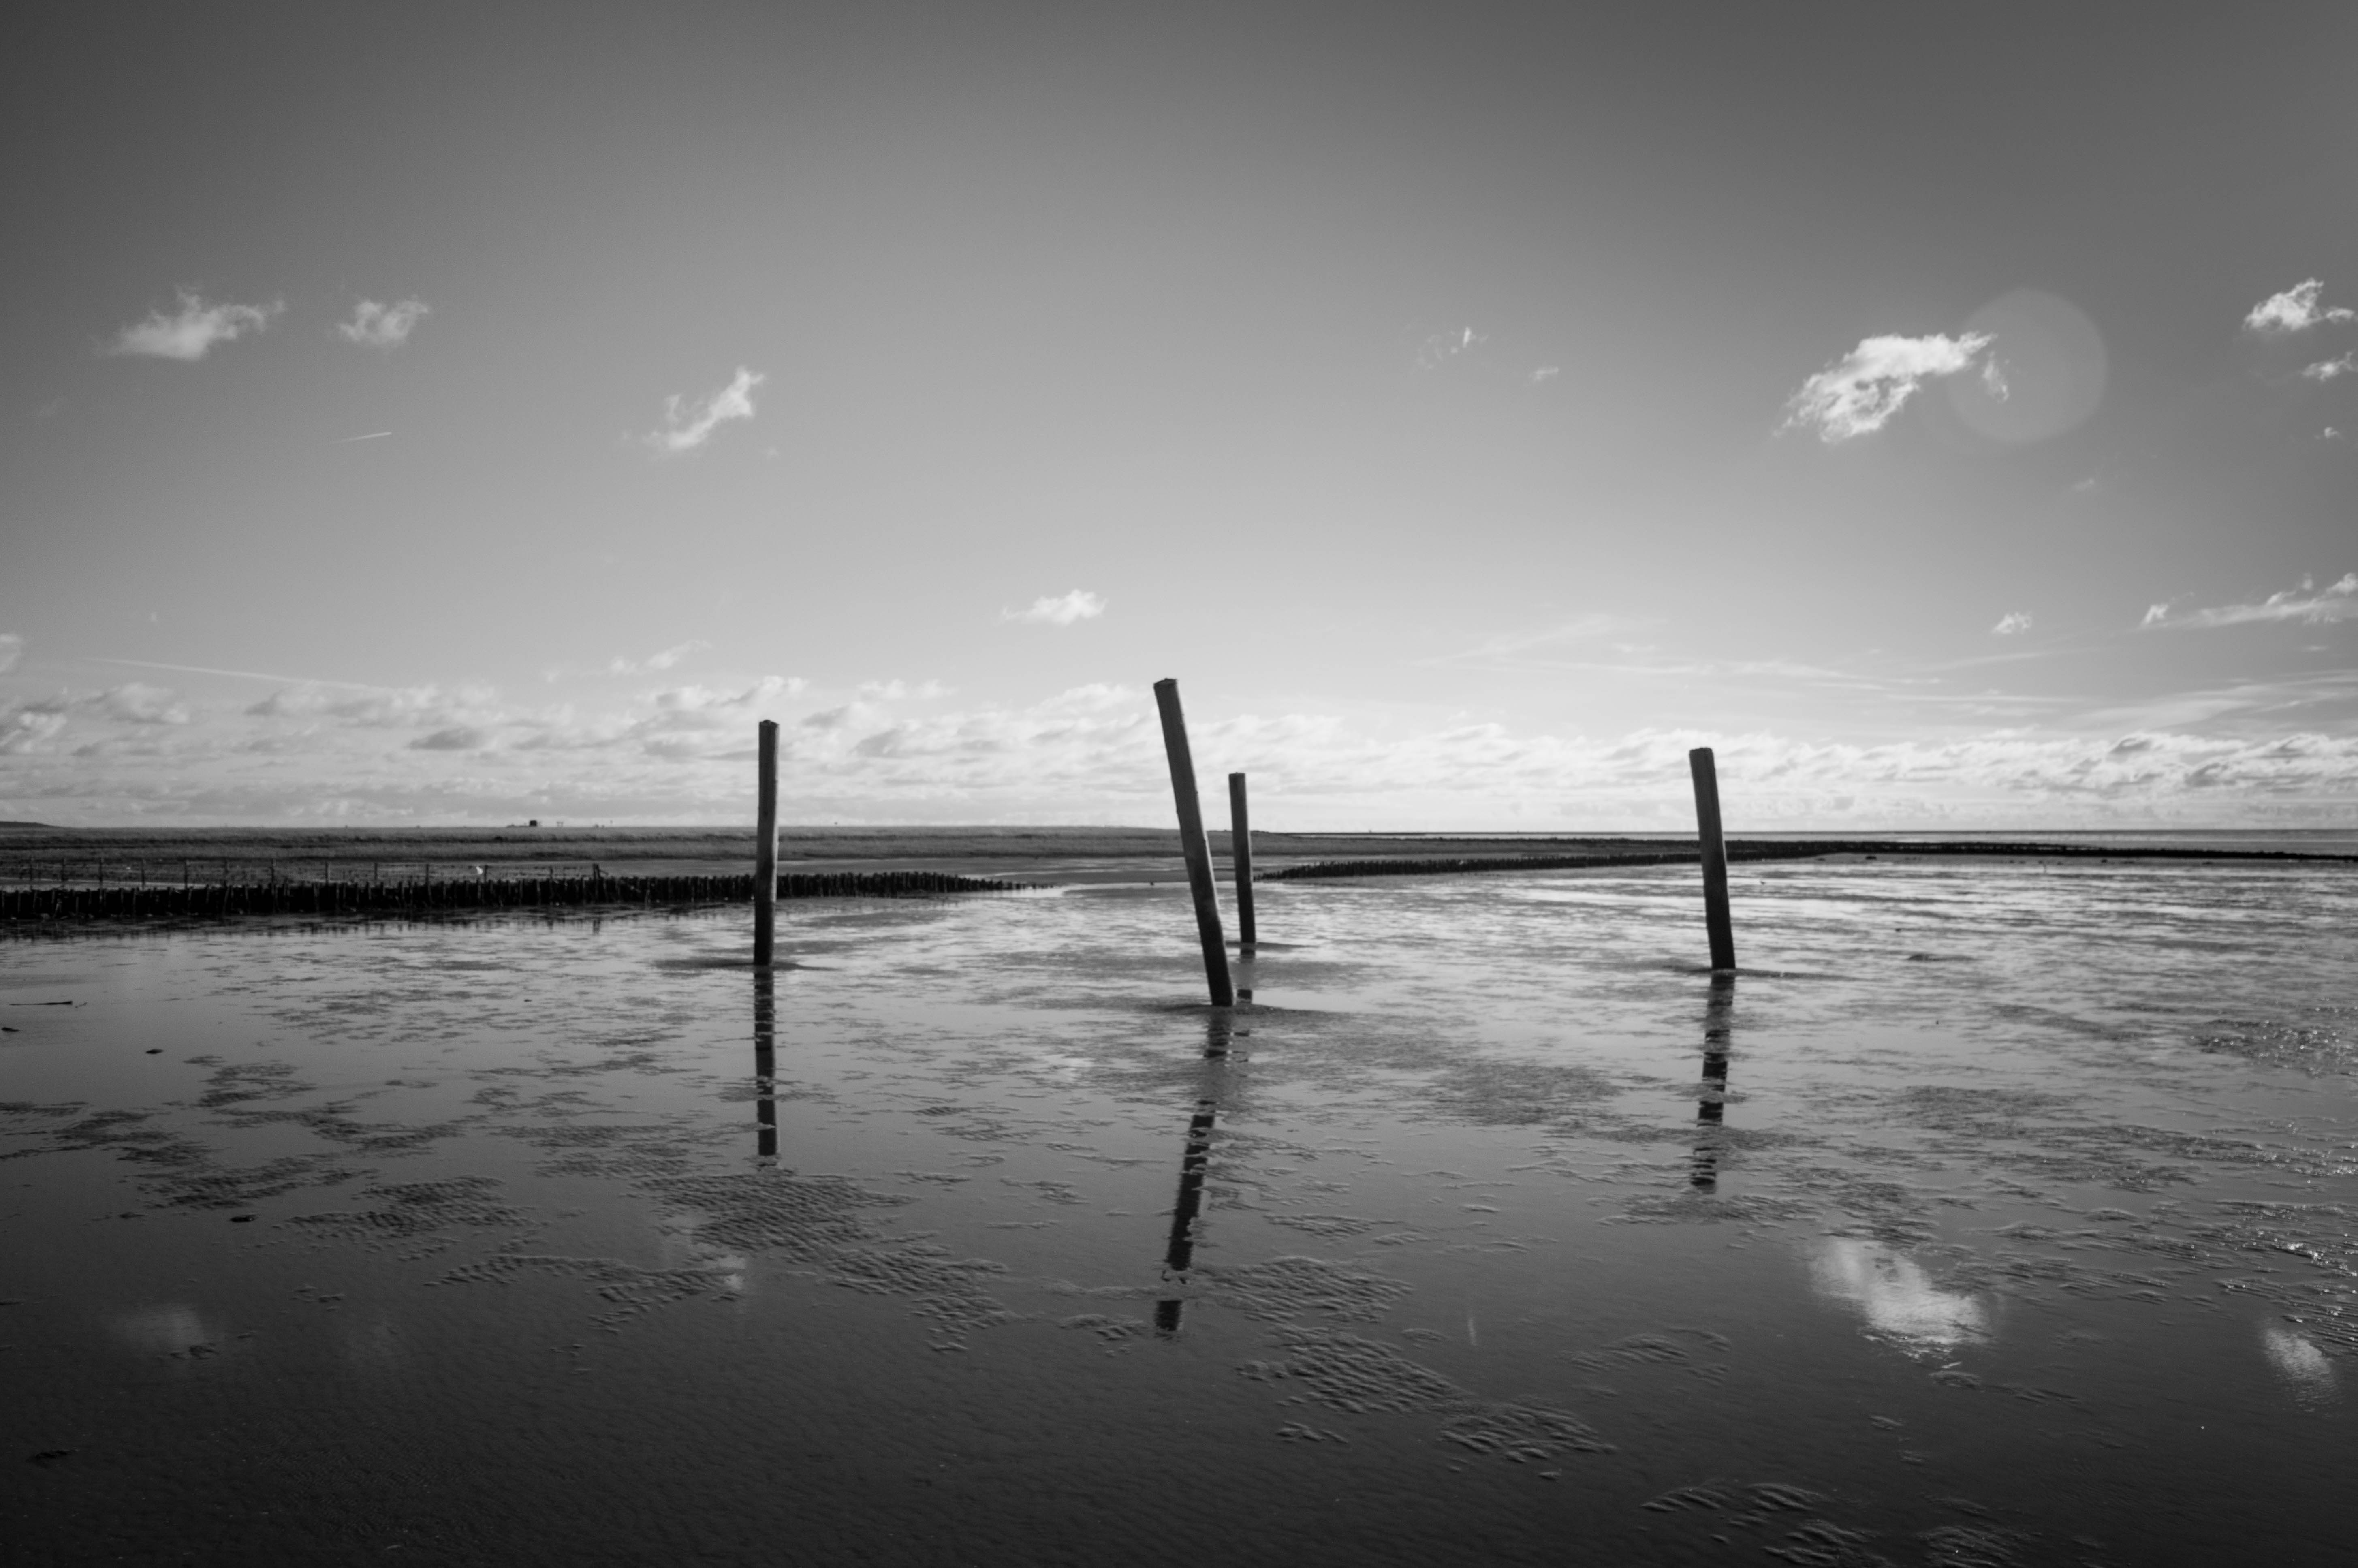
beach, landscape, sea, coast, water, ocean, horizon, light, cloud, black and white, sky, sun, sunrise, photography, sunlight, morning, shore, wave, view, dawn, atmosphere, dusk, evening, reflection, darkness, monochrome, moonlight, silent, piles, monochrome photography, atmospheric phenomenon